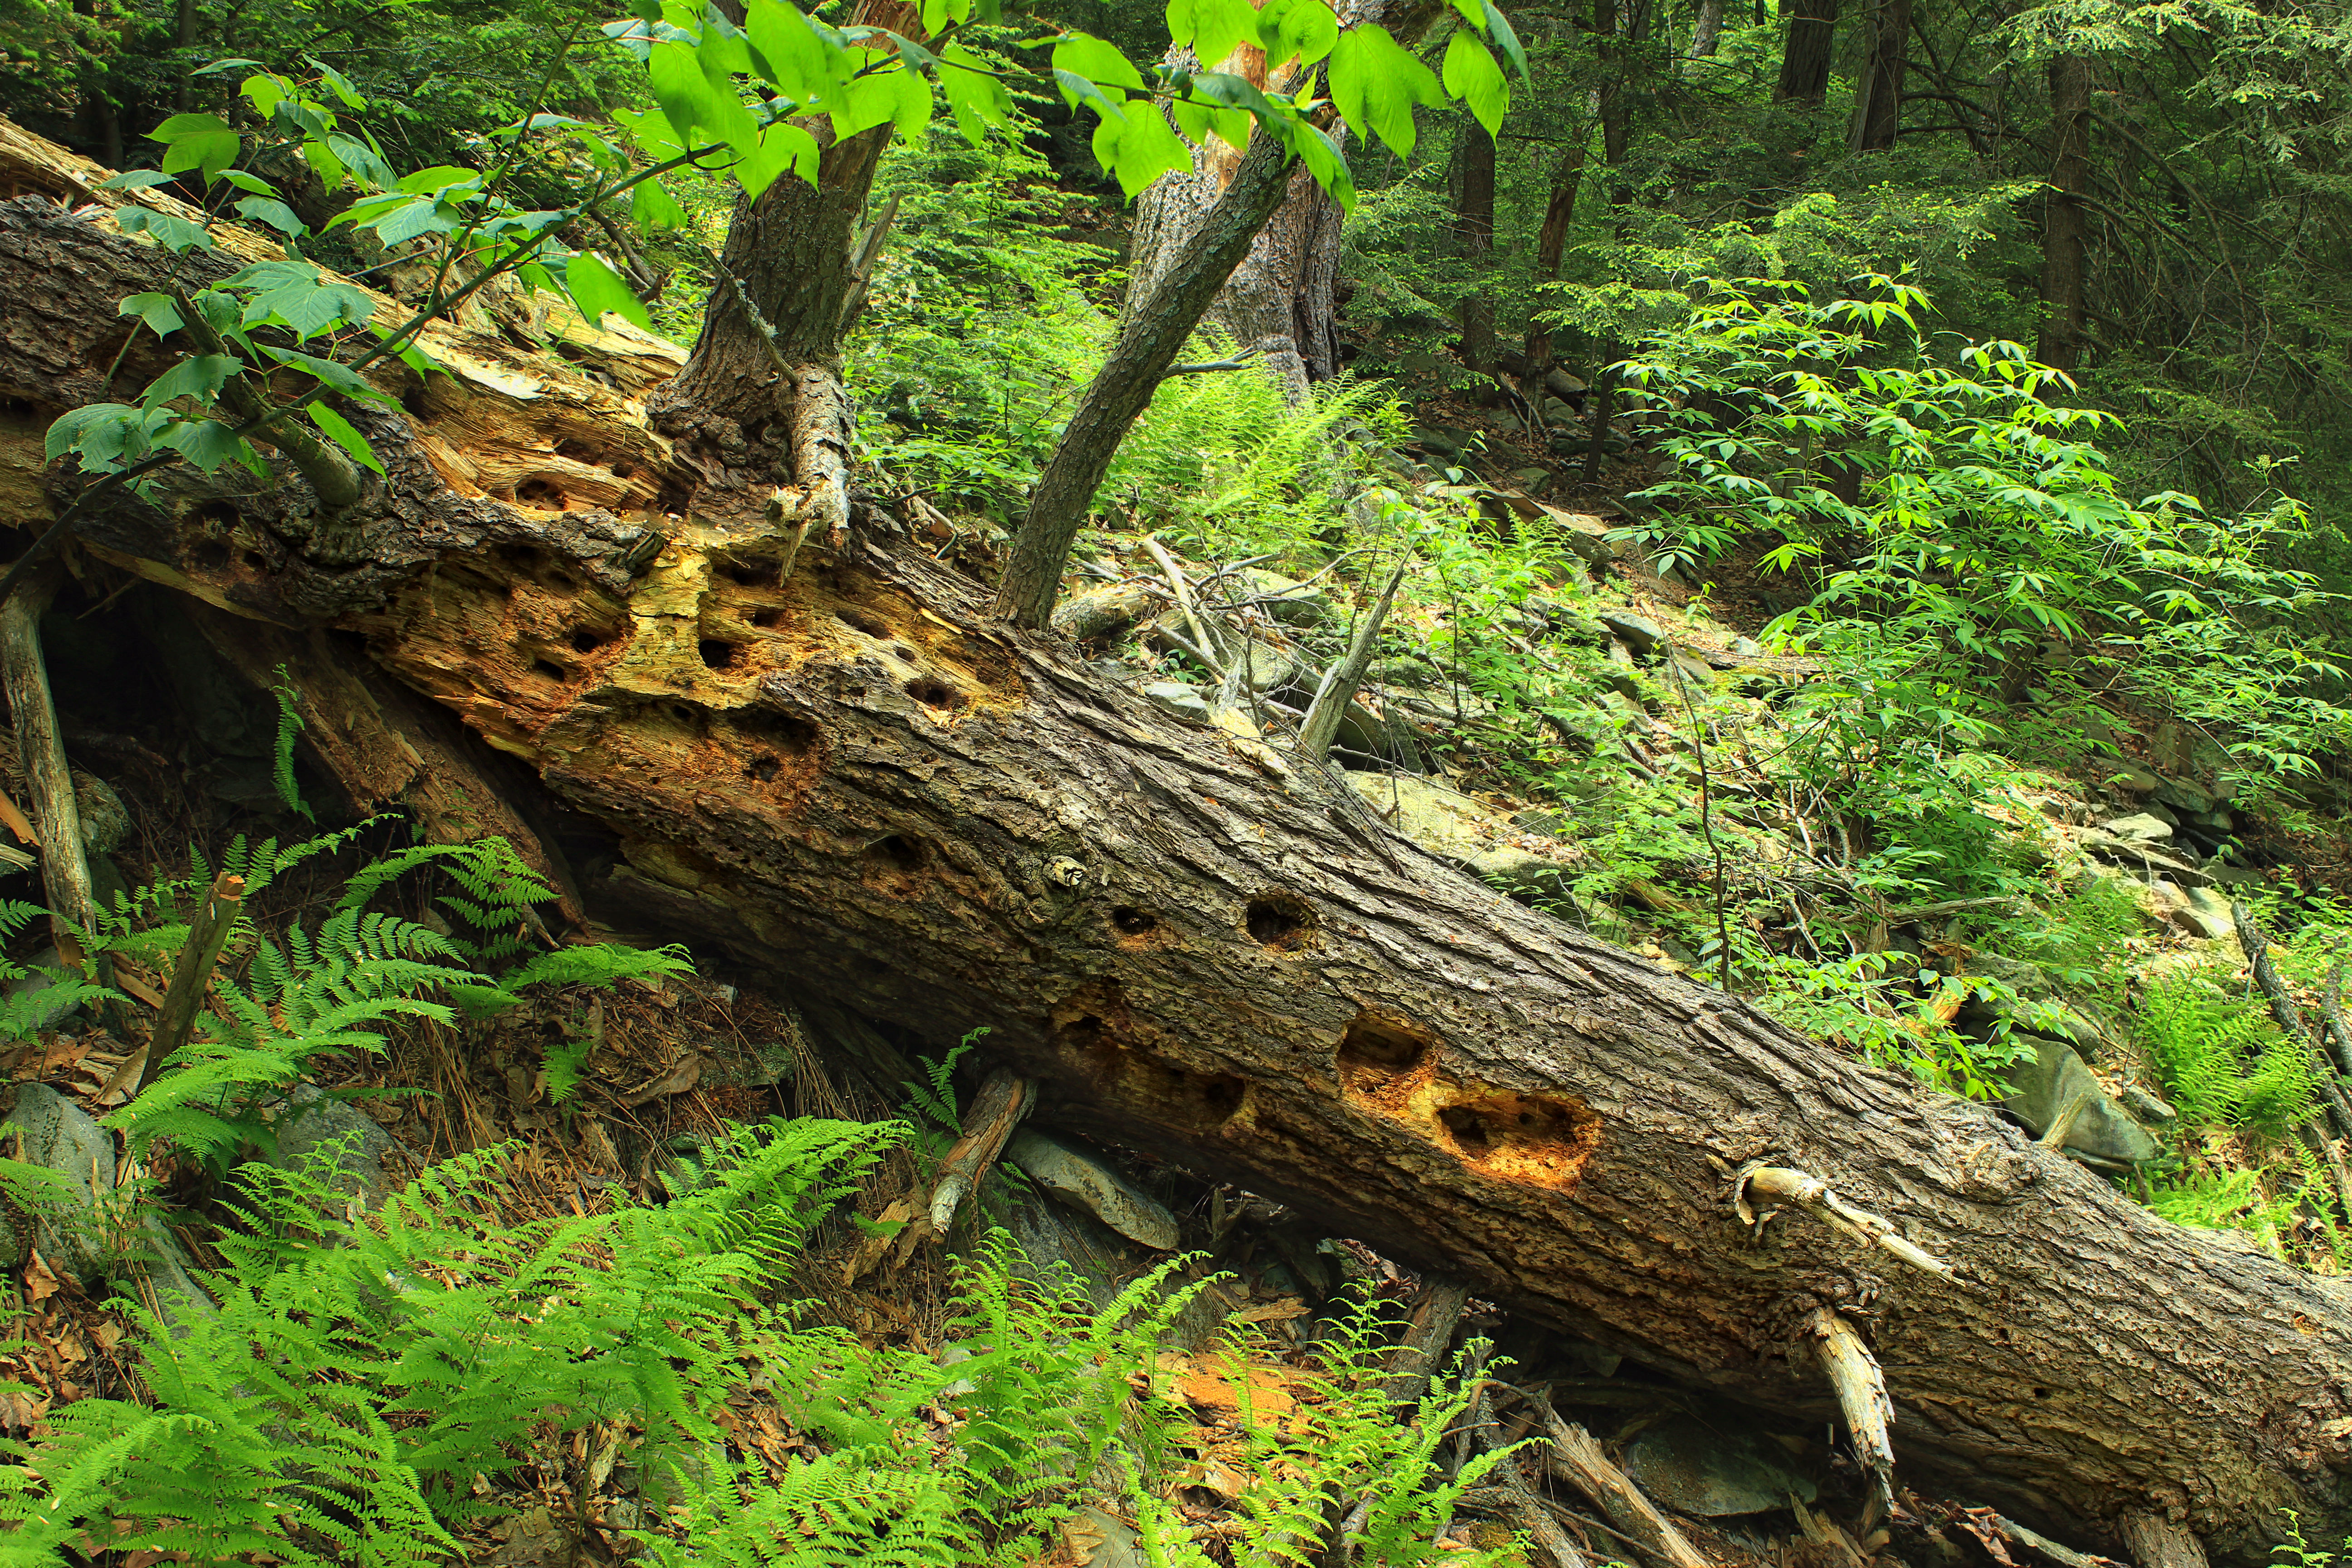
tree, nature, forest, swamp, wilderness, branch, plant, hiking, leaf, flower, trunk, wildlife, stream, log, spring, green, jungle, botany, flora, fauna, trees, creativecommons, cool image, coniferous, vegetation, rainforest, wetland, cameroncounty, elkstateforest, pennsylvaniawilds, understory, undergrowth, ferns, pennsylvania, oldgrowthforest, relictforest, woodland, habitat, i, tropics, ecosystem, old growth forest, natural environment, woody plant